Music of Bulgaria

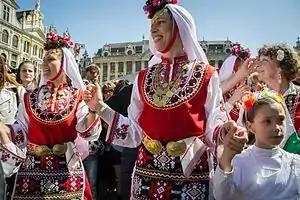
Bulgarian folk dances in Brussels, invited by the Bulgaria's EU Commissioner Kristalina Georgieva

One of the most distinctive features of Bulgarian folk music is the complexity of its rhythms in comparison to Western music. Although it uses Western meters such as , , and , Bulgarian music also includes meters with odd numbers of beats per measure, sometimes called asymmetric meters. These can be understood as combinations of groups of "quick" and "slow" beats. For example, the dance "lesnoto" ("the light/easy one") has a meter of seven beats with emphasis on the first, fourth, and sixth. This can be divided into three groups, a "slow" unit of three beats and two "quick" units of two beats, often written 3+2+2.